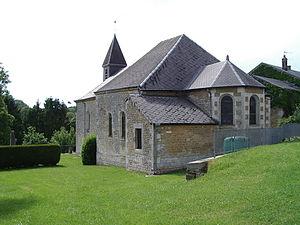
Barbaise est une commune française, située dans le département des Ardennes et la région Champagne-Ardenne-Eglise
Barbaise est une commune française située dans le département des Ardennes, en région Grand Est.